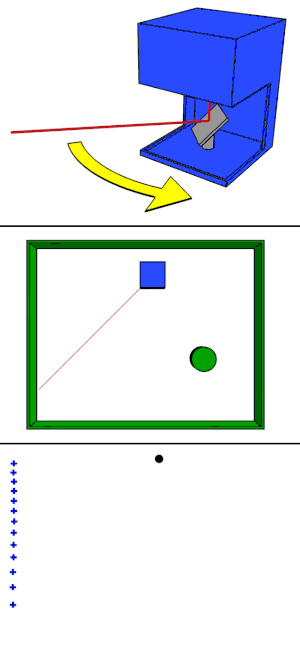
LIDAR
Klik for animation. Funktionsprincip for en Lidar-skanner. En laserpuls skydes mod et bevægeligt spejl der afbøjer lyset mod et bestemt punkt i omgivelserne. Det måles hvor længe lysets refleksion er om at nå tilbage til Lidar-systemet, og dermed kan afstanden til refleksionspunktet beregnes. Dette gentages ved at flytte spejlet, og der kan dannes et billede af omgivelserne som set fra Lidarens placering.
"Lidar er en teknologi til at indsamle store mængder af afstandsmålinger med høj præcision. Normalt henføres termen til at være en forkortelse for Light Detection and Ranging, men er oprindelig en sammenstilling af ordene ""light"" og ""radar"". Lidar afstandsmålinger foretages ved, at der udsendes laser-pulser med høj frekvens samtidigt med at de enkelte pulser, typisk ved hjælp af et spejl, drejes ud i forskellige retninger. Den tid det tager de enkelte pulser at ramme et objekt og blive reflekteret tilbage til laseren, kan bruges til at beregne afstanden.